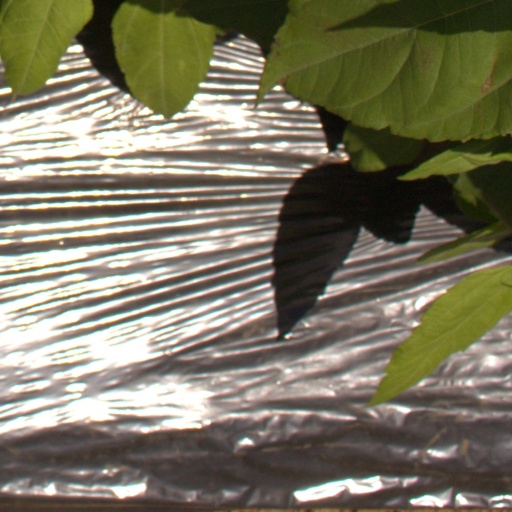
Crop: Jerusalem artichoke